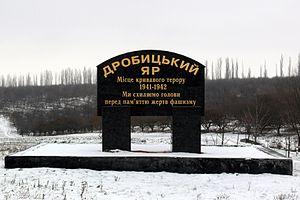
Drobytsky Yar est un ravin près de Kharkiv en Ukraine. En décembre 1941, les troupes nazies envahissent l'Union soviétique et commencent à tuer les habitants juifs dans les semaines qui suivent. À la fin de cette période, de 16 000 à 20 000 personnes, principalement des Juifs sont assassinés après avoir été enfermées dans un ghetto. Le 15 décembre 1941, lorsque la température est de -15 degrés Celsius, environ 15.000 Juifs sont fusillés. Les enfants sont jetés vivants dans des fosses afin de ne pas gâcher de munitions en espérant qu'ils meurent rapidement de froid.